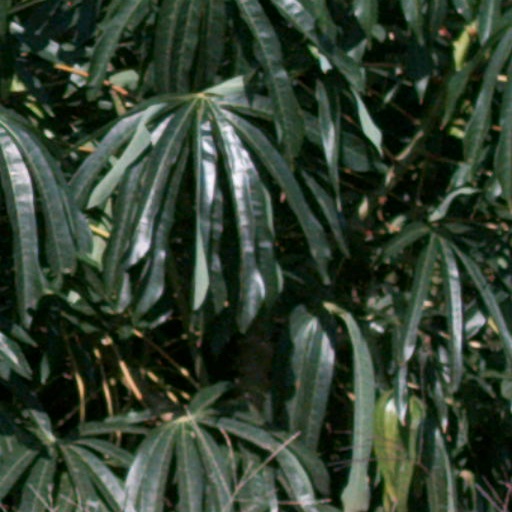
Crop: cassava